Ramana Maharshi

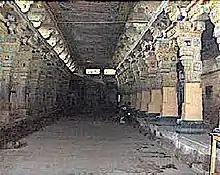
Temple of Tiruchuzhi, Tamil Nadu

Ramana Maharshi was born Venkataraman Iyer on 30 December 1879 in the village Tiruchuzhi near Aruppukkottai, Virudhunagar District in Tamil Nadu, India. He was the second of four children in an orthodox Hindu Brahmin family. His father was Sundaram Iyer (1848–1890), from the lineage of Parashara, and his mother was Azhagammal (1864–1922). He had two brothers Nagaswami (1877–1900) and Nagasundaram (1886–1953), along with a younger sister Alamelu (1887–1953). His father was a court pleader.